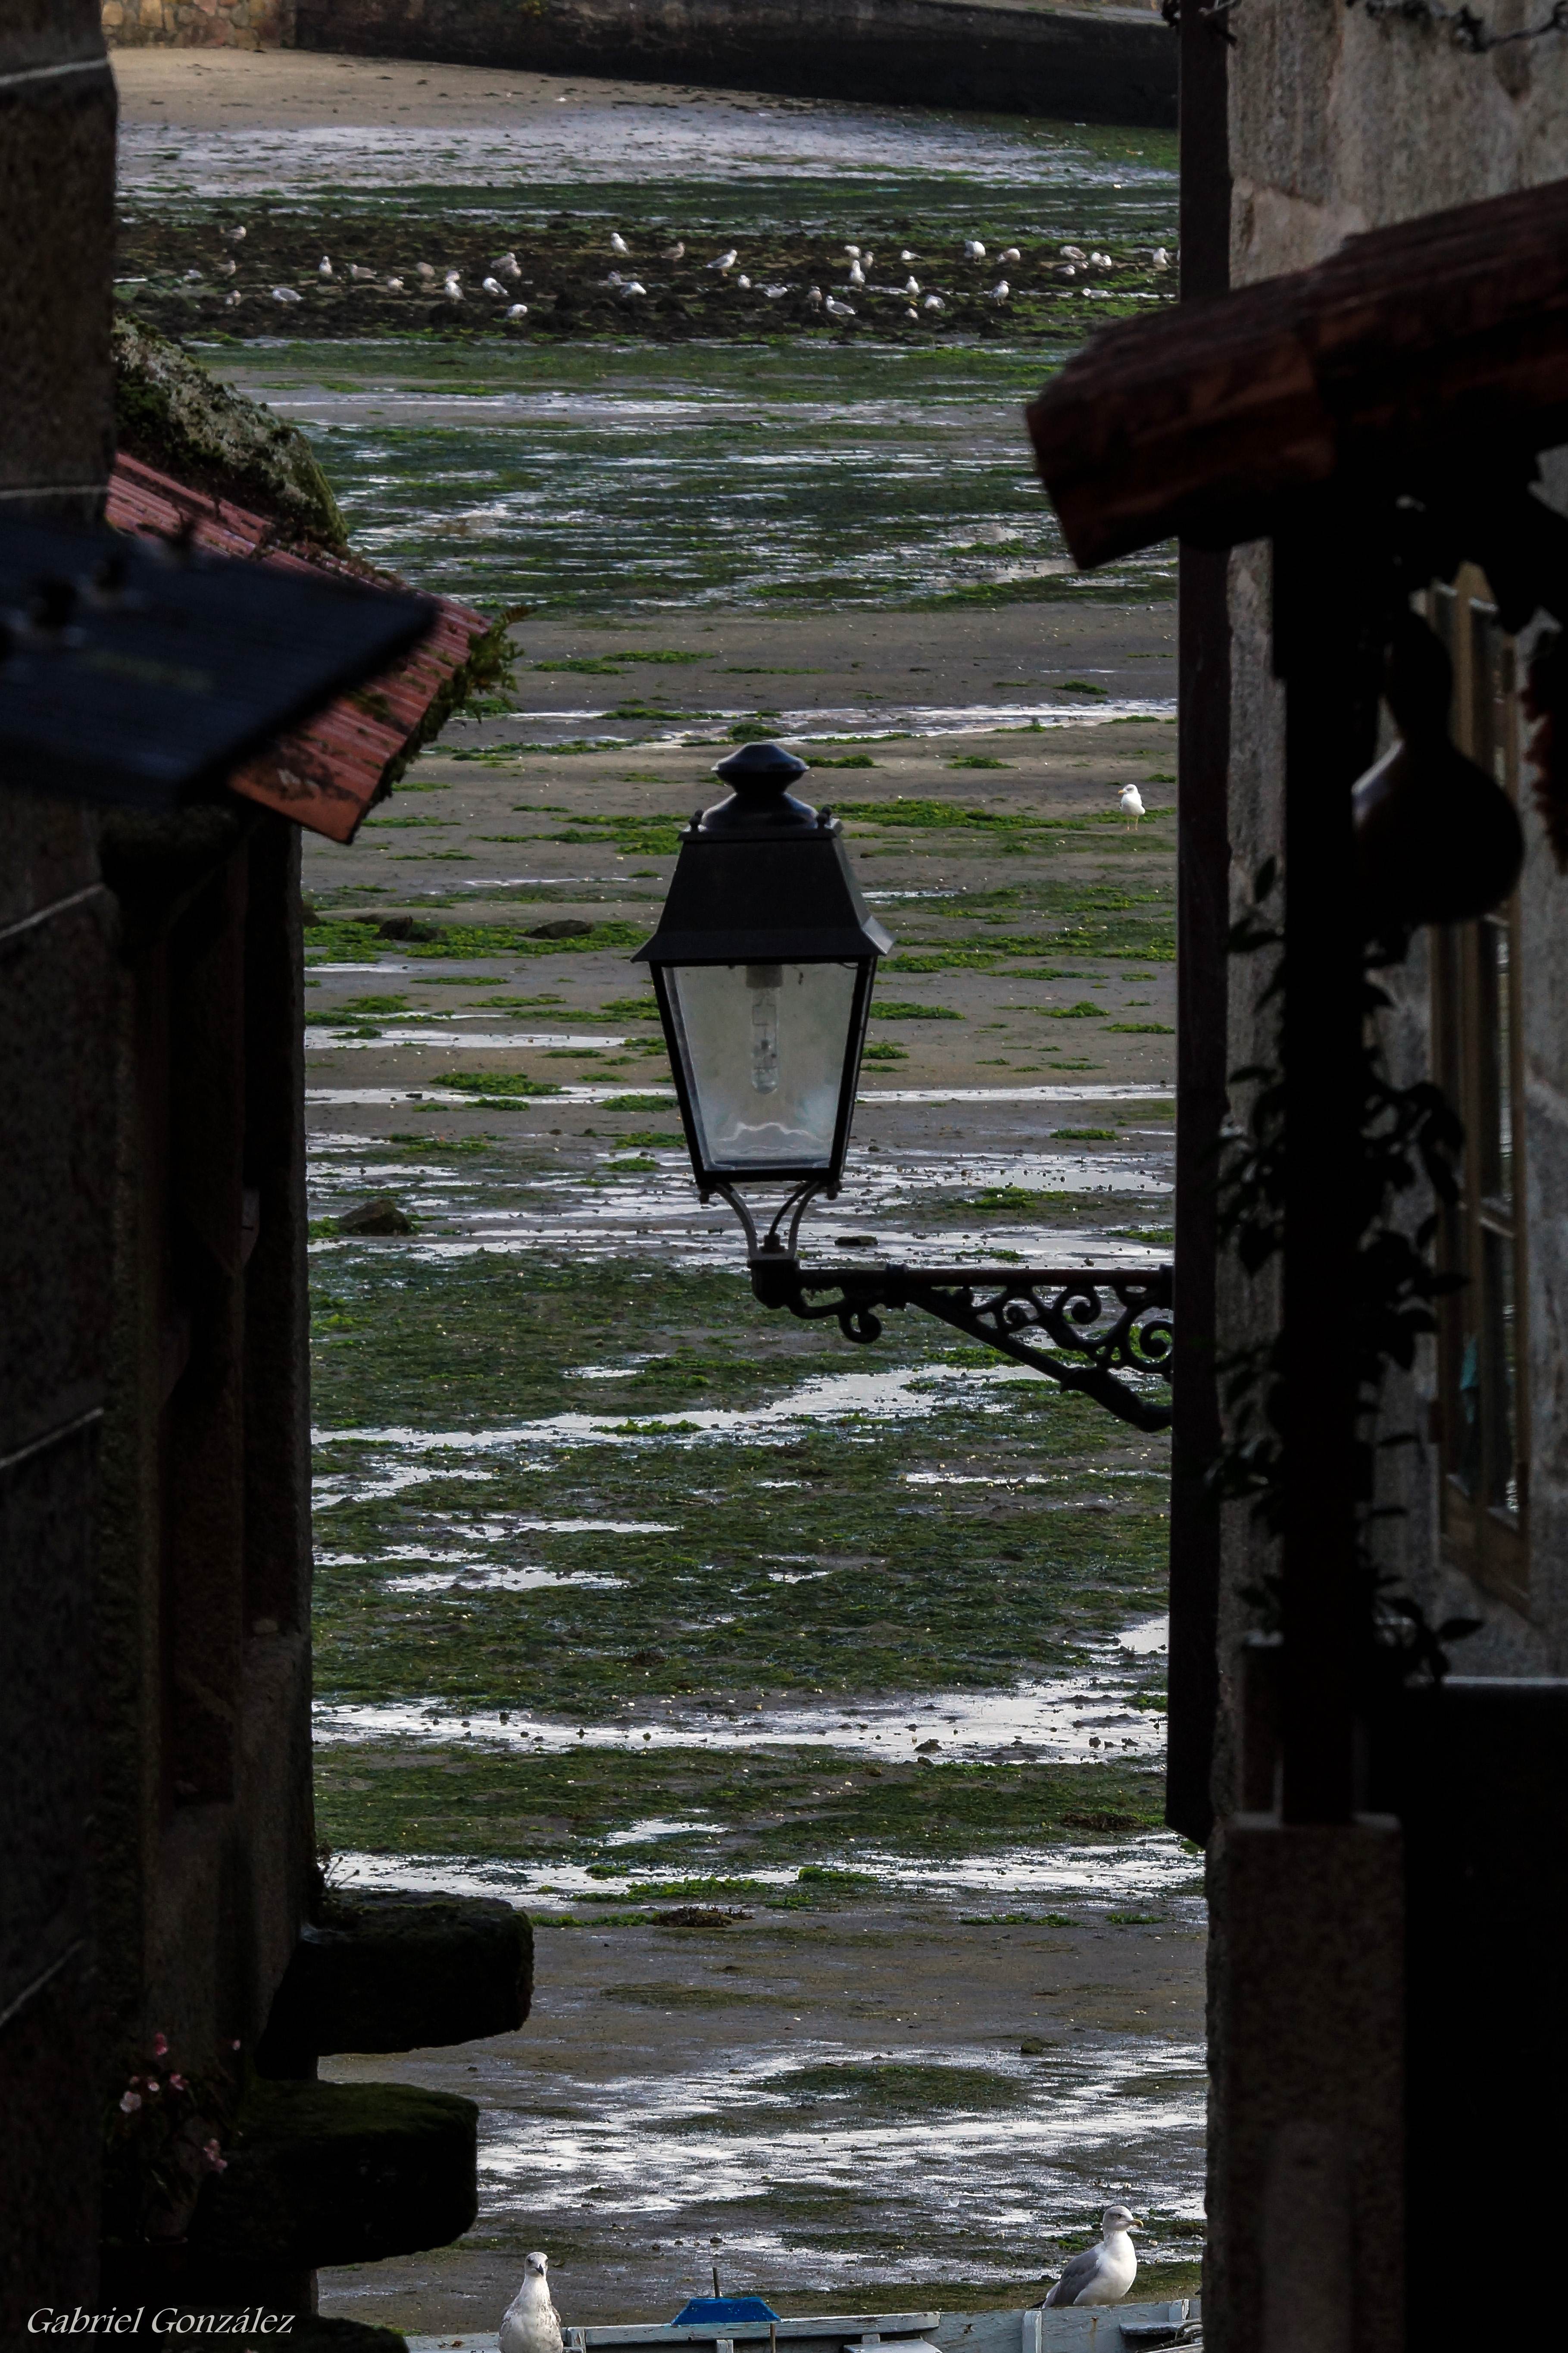
landscape, water, photo, reflection, spain, galicia, pontevedra, combarro, paisajes, image, tamron18270mmpzd, tamron18270, a77, espana, g, ggl1, gaby1, xovesphoto, sonya77, xelodegalicia, 18270, sonya77v, poio, gabrielcoru a